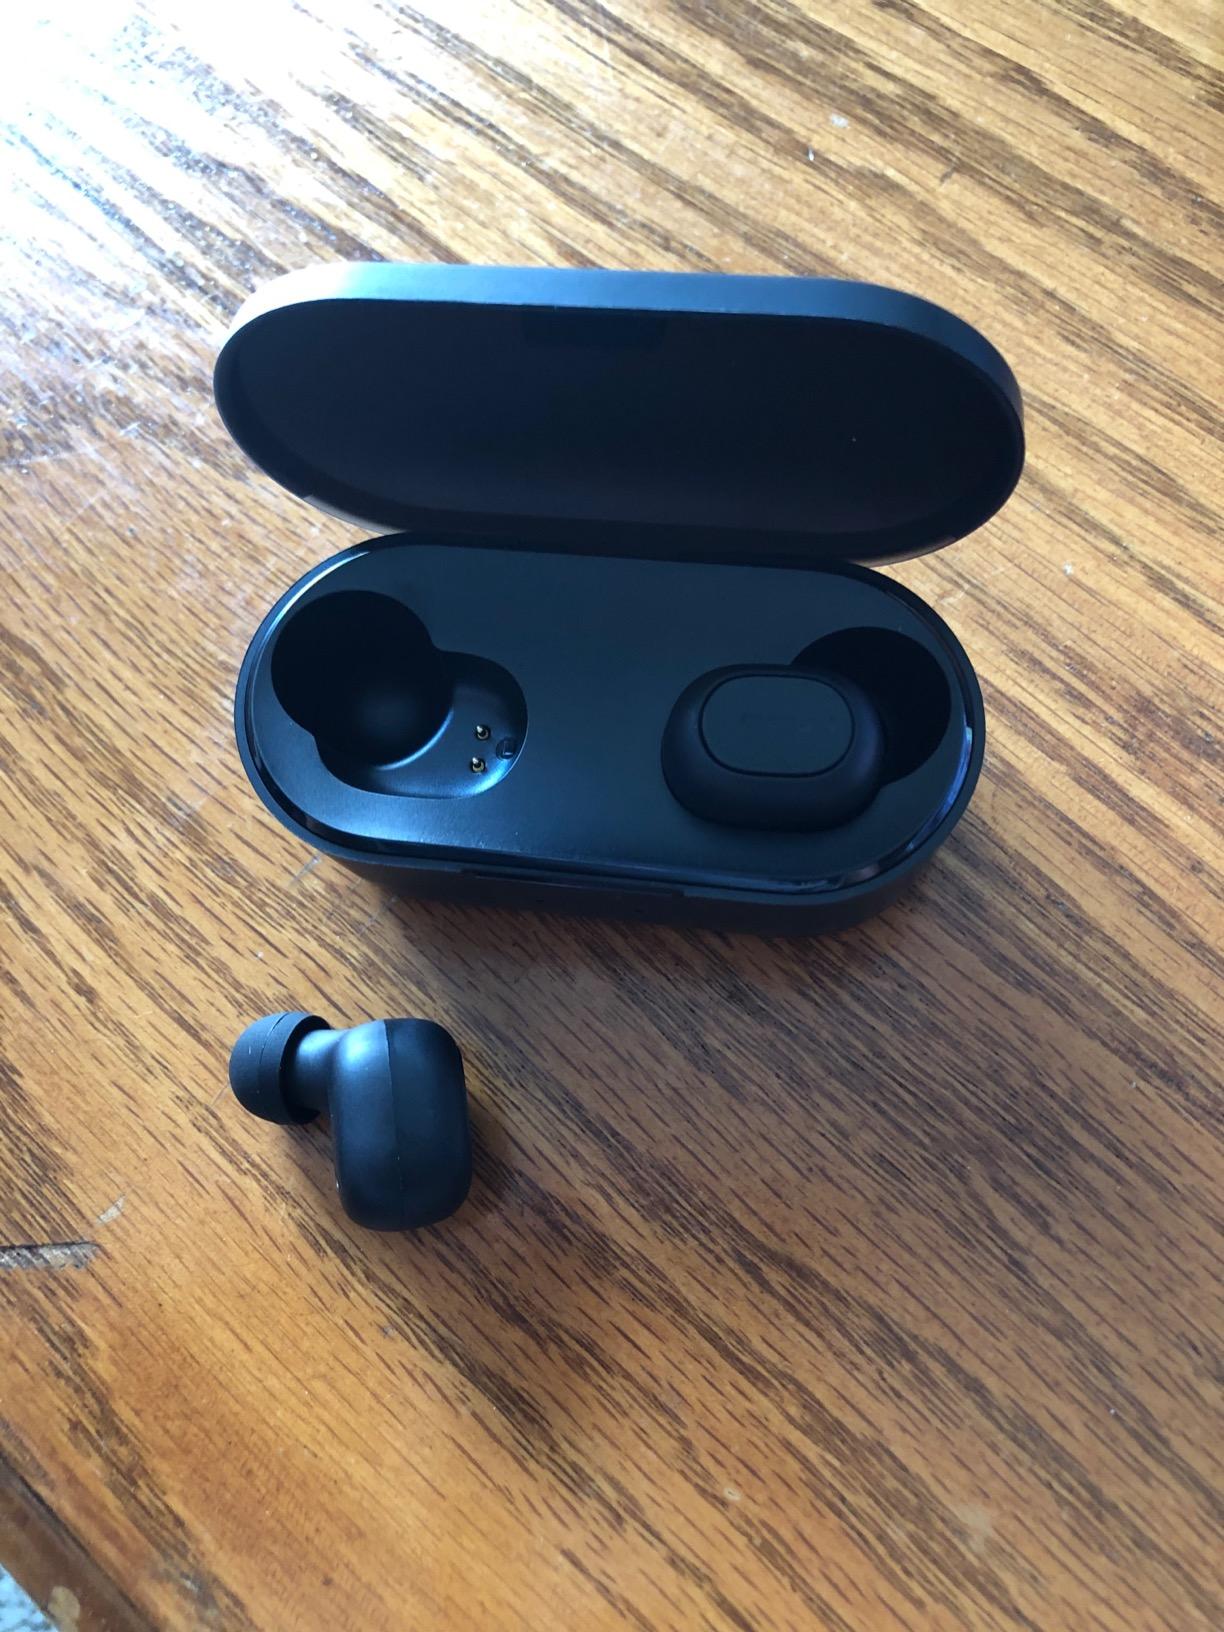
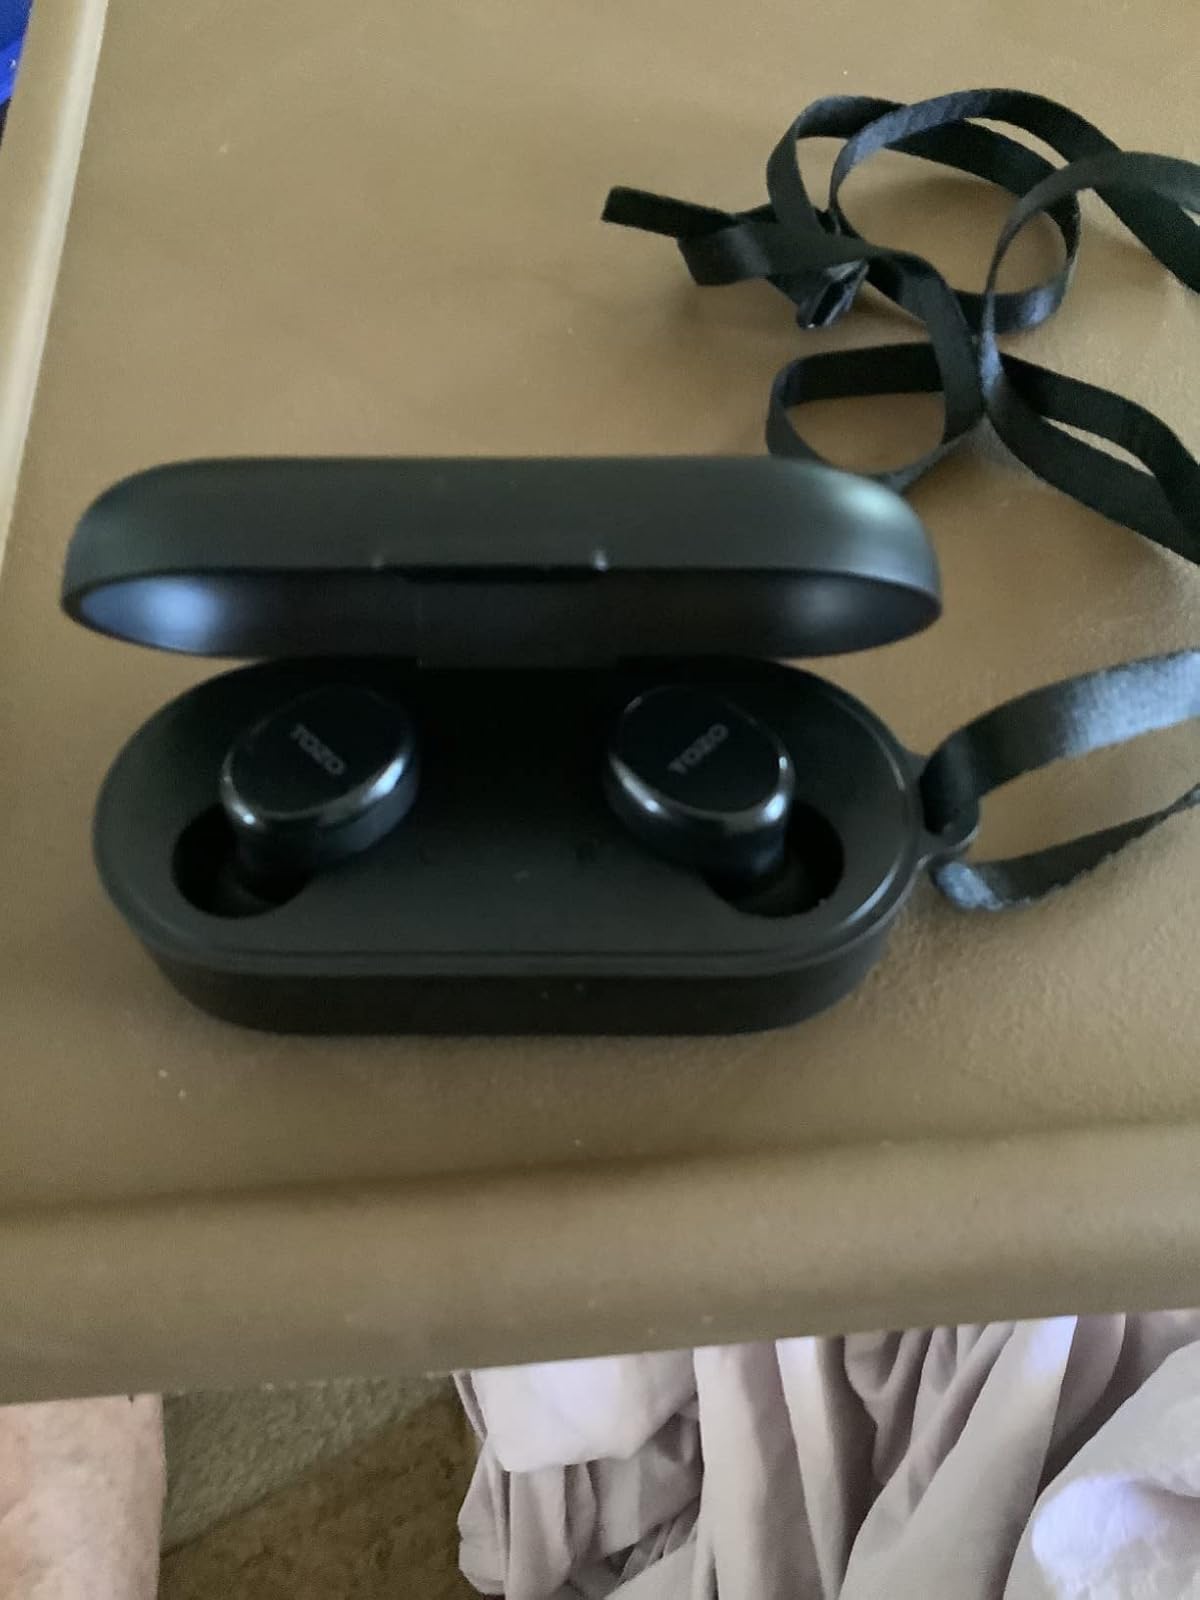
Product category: earbuds
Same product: no